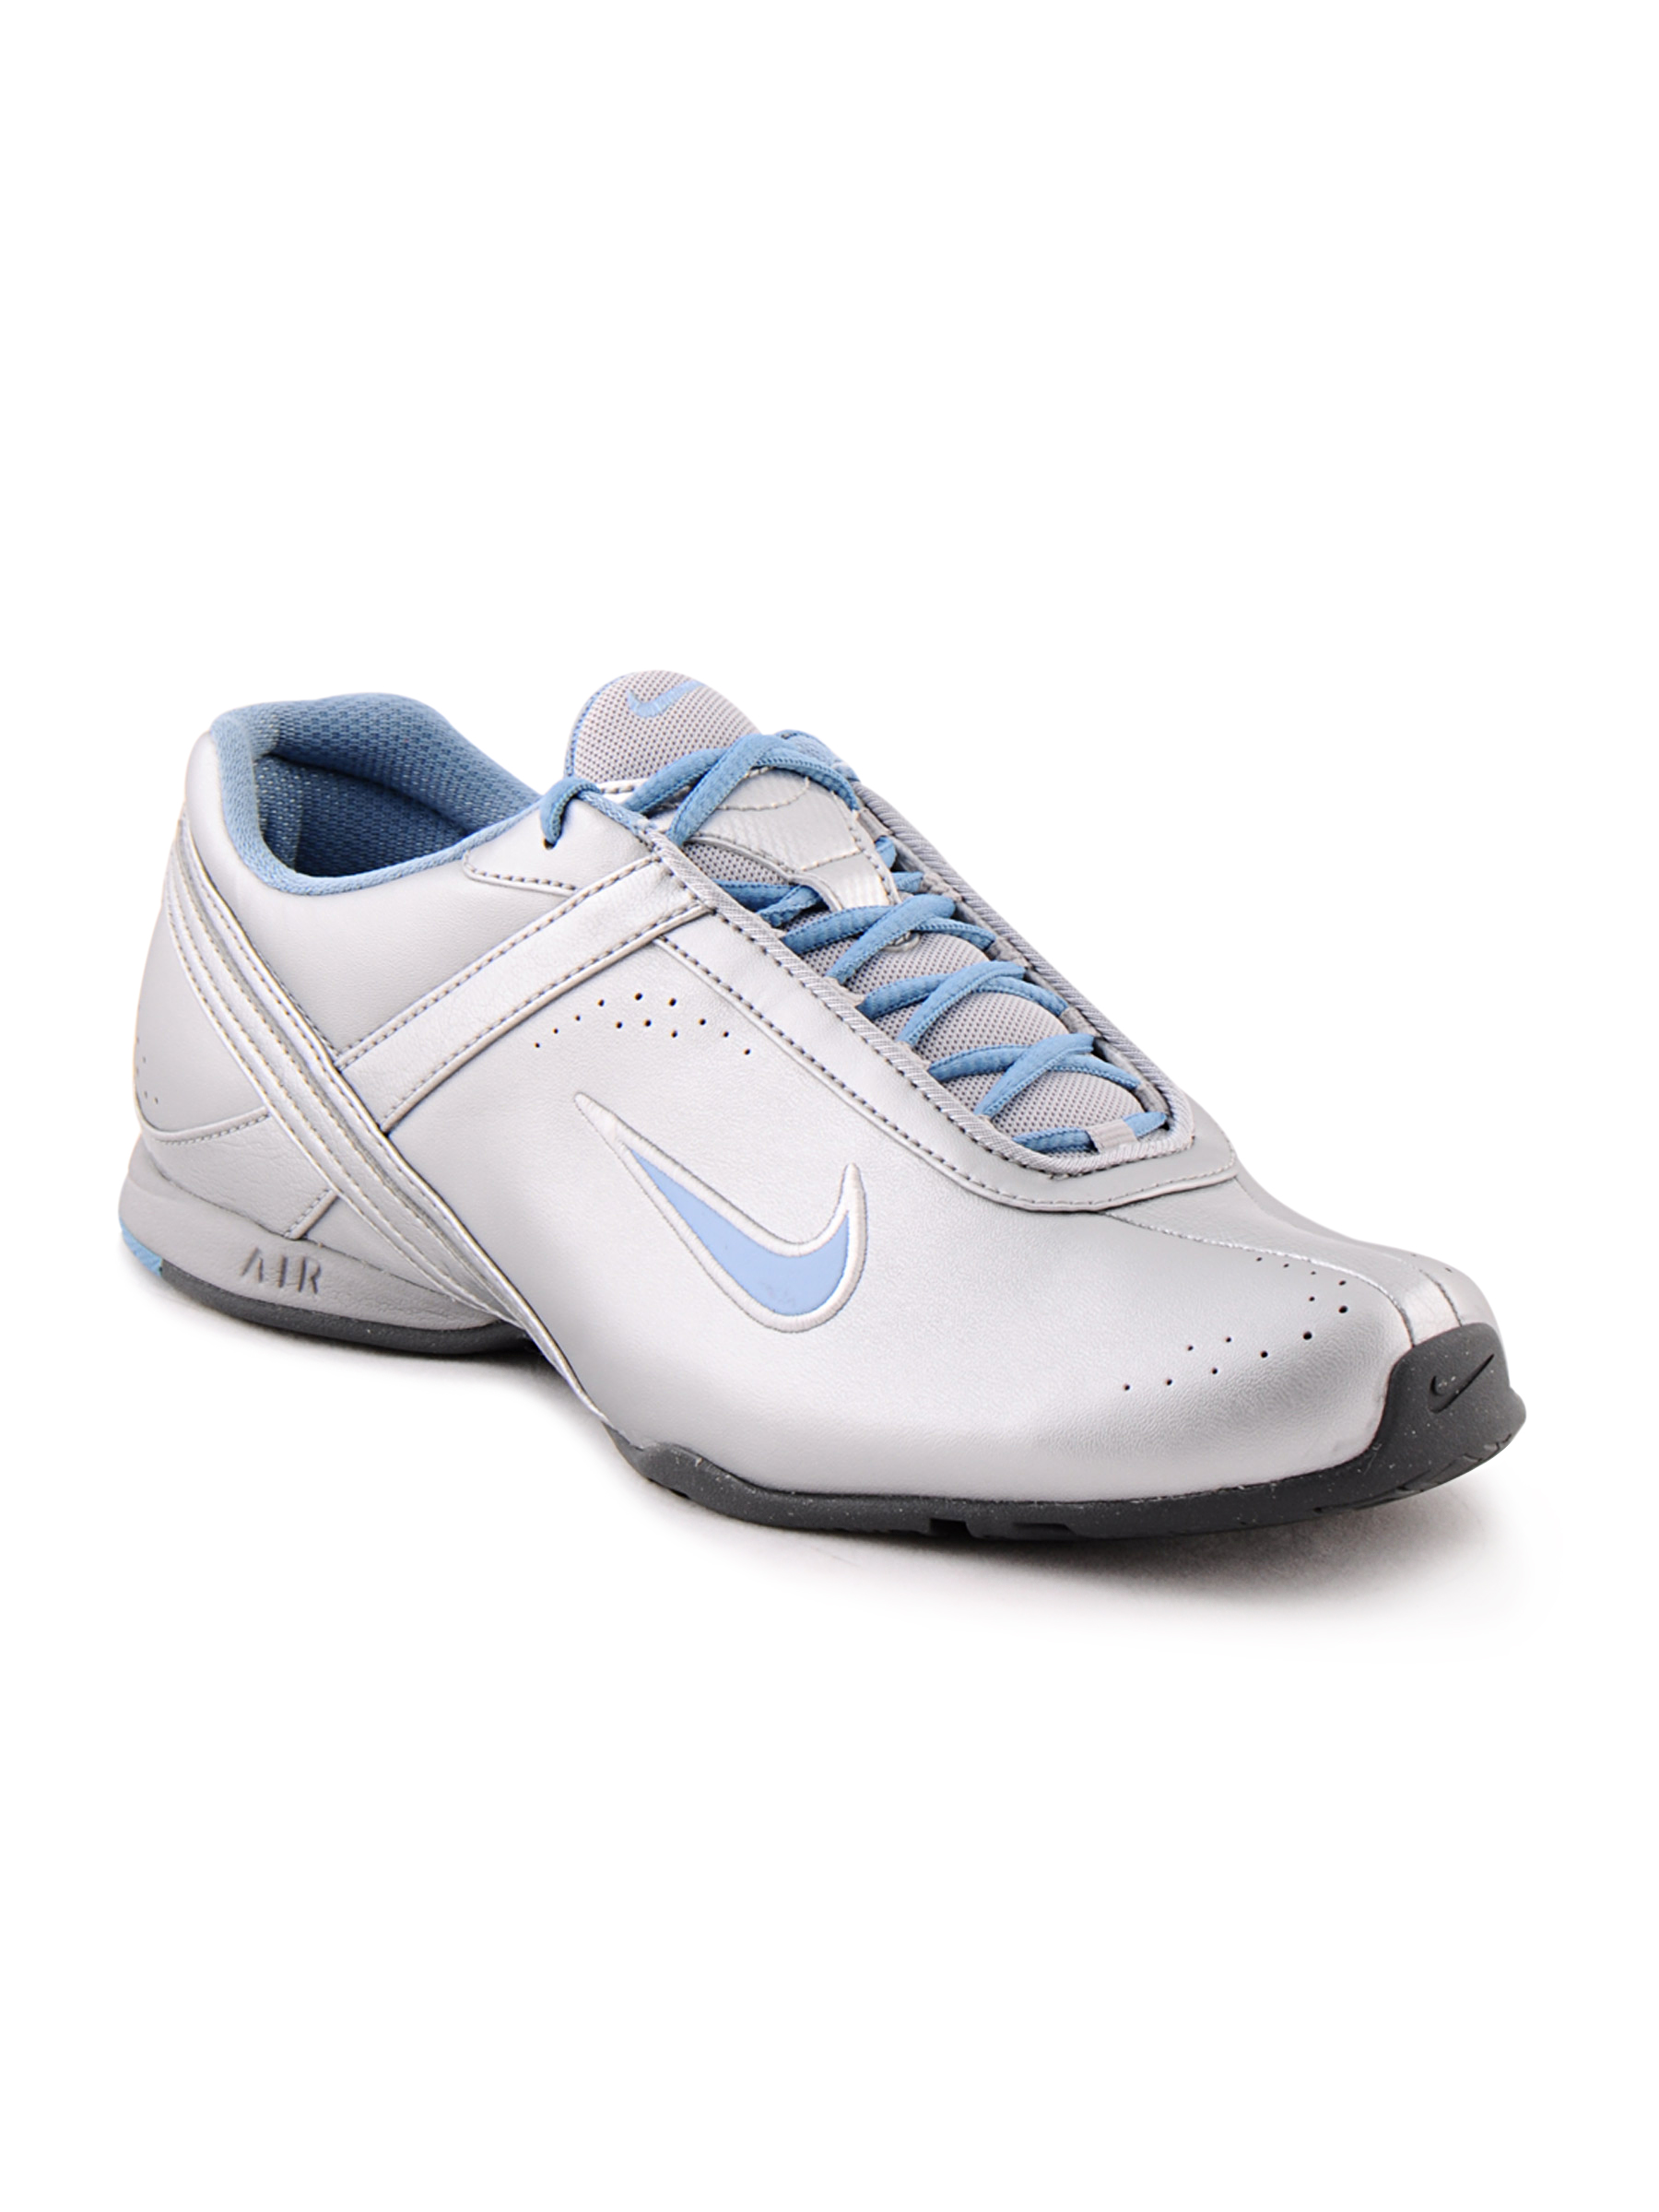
Nike Women Air Cardio Silver Sports Shoes
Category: Footwear / Shoes / Sports Shoes
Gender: Women
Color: Silver
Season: Fall 2011
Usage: Sports